Naftali Halberstam

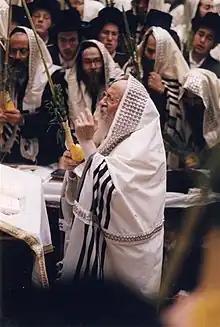
Naftali Halberstam on the Jewish holiday of Sukkot

Naftali Tzvi Halberstam (June 10, 1931 – March 23, 2005) was the fourth Grand Rebbe of Bobov. He succeeded his father, Shlomo Halberstam, as Grand Rebbe from August 2000 until March 2005. His death led to a succession crisis within Bobov.